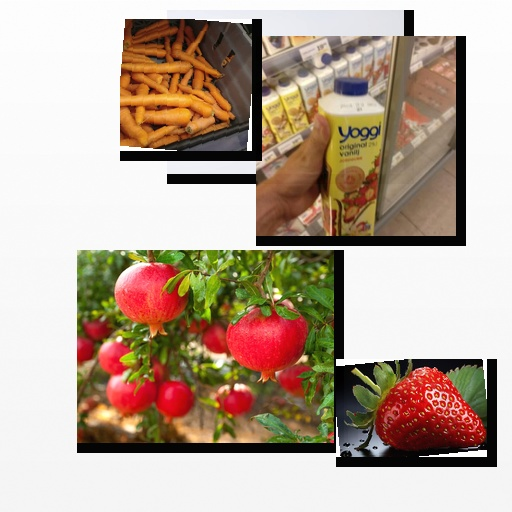
Food items: strawberry, carrot, strawberry_yoghurt, pomegranate, cantaloupe